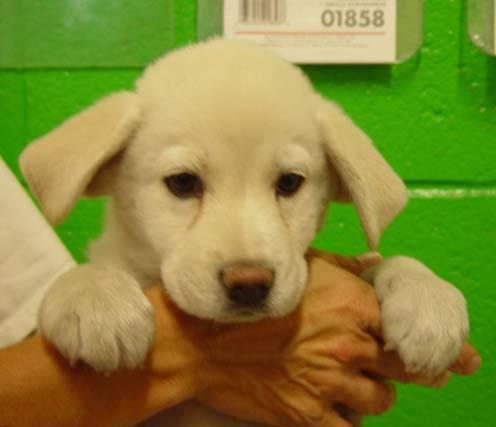
dog